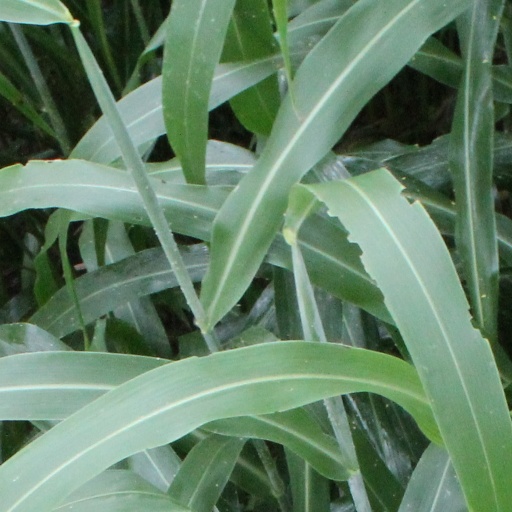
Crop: sorghum